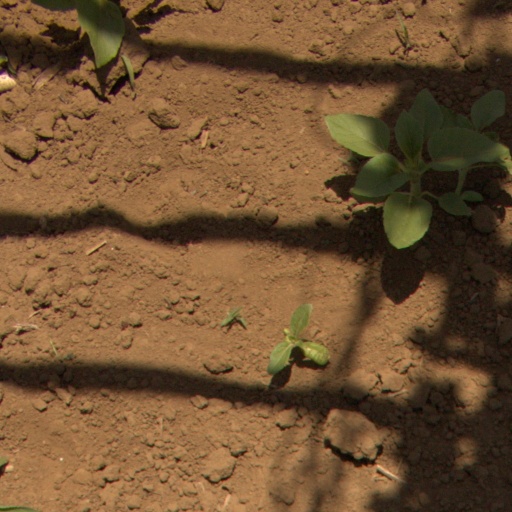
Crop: Jerusalem artichoke